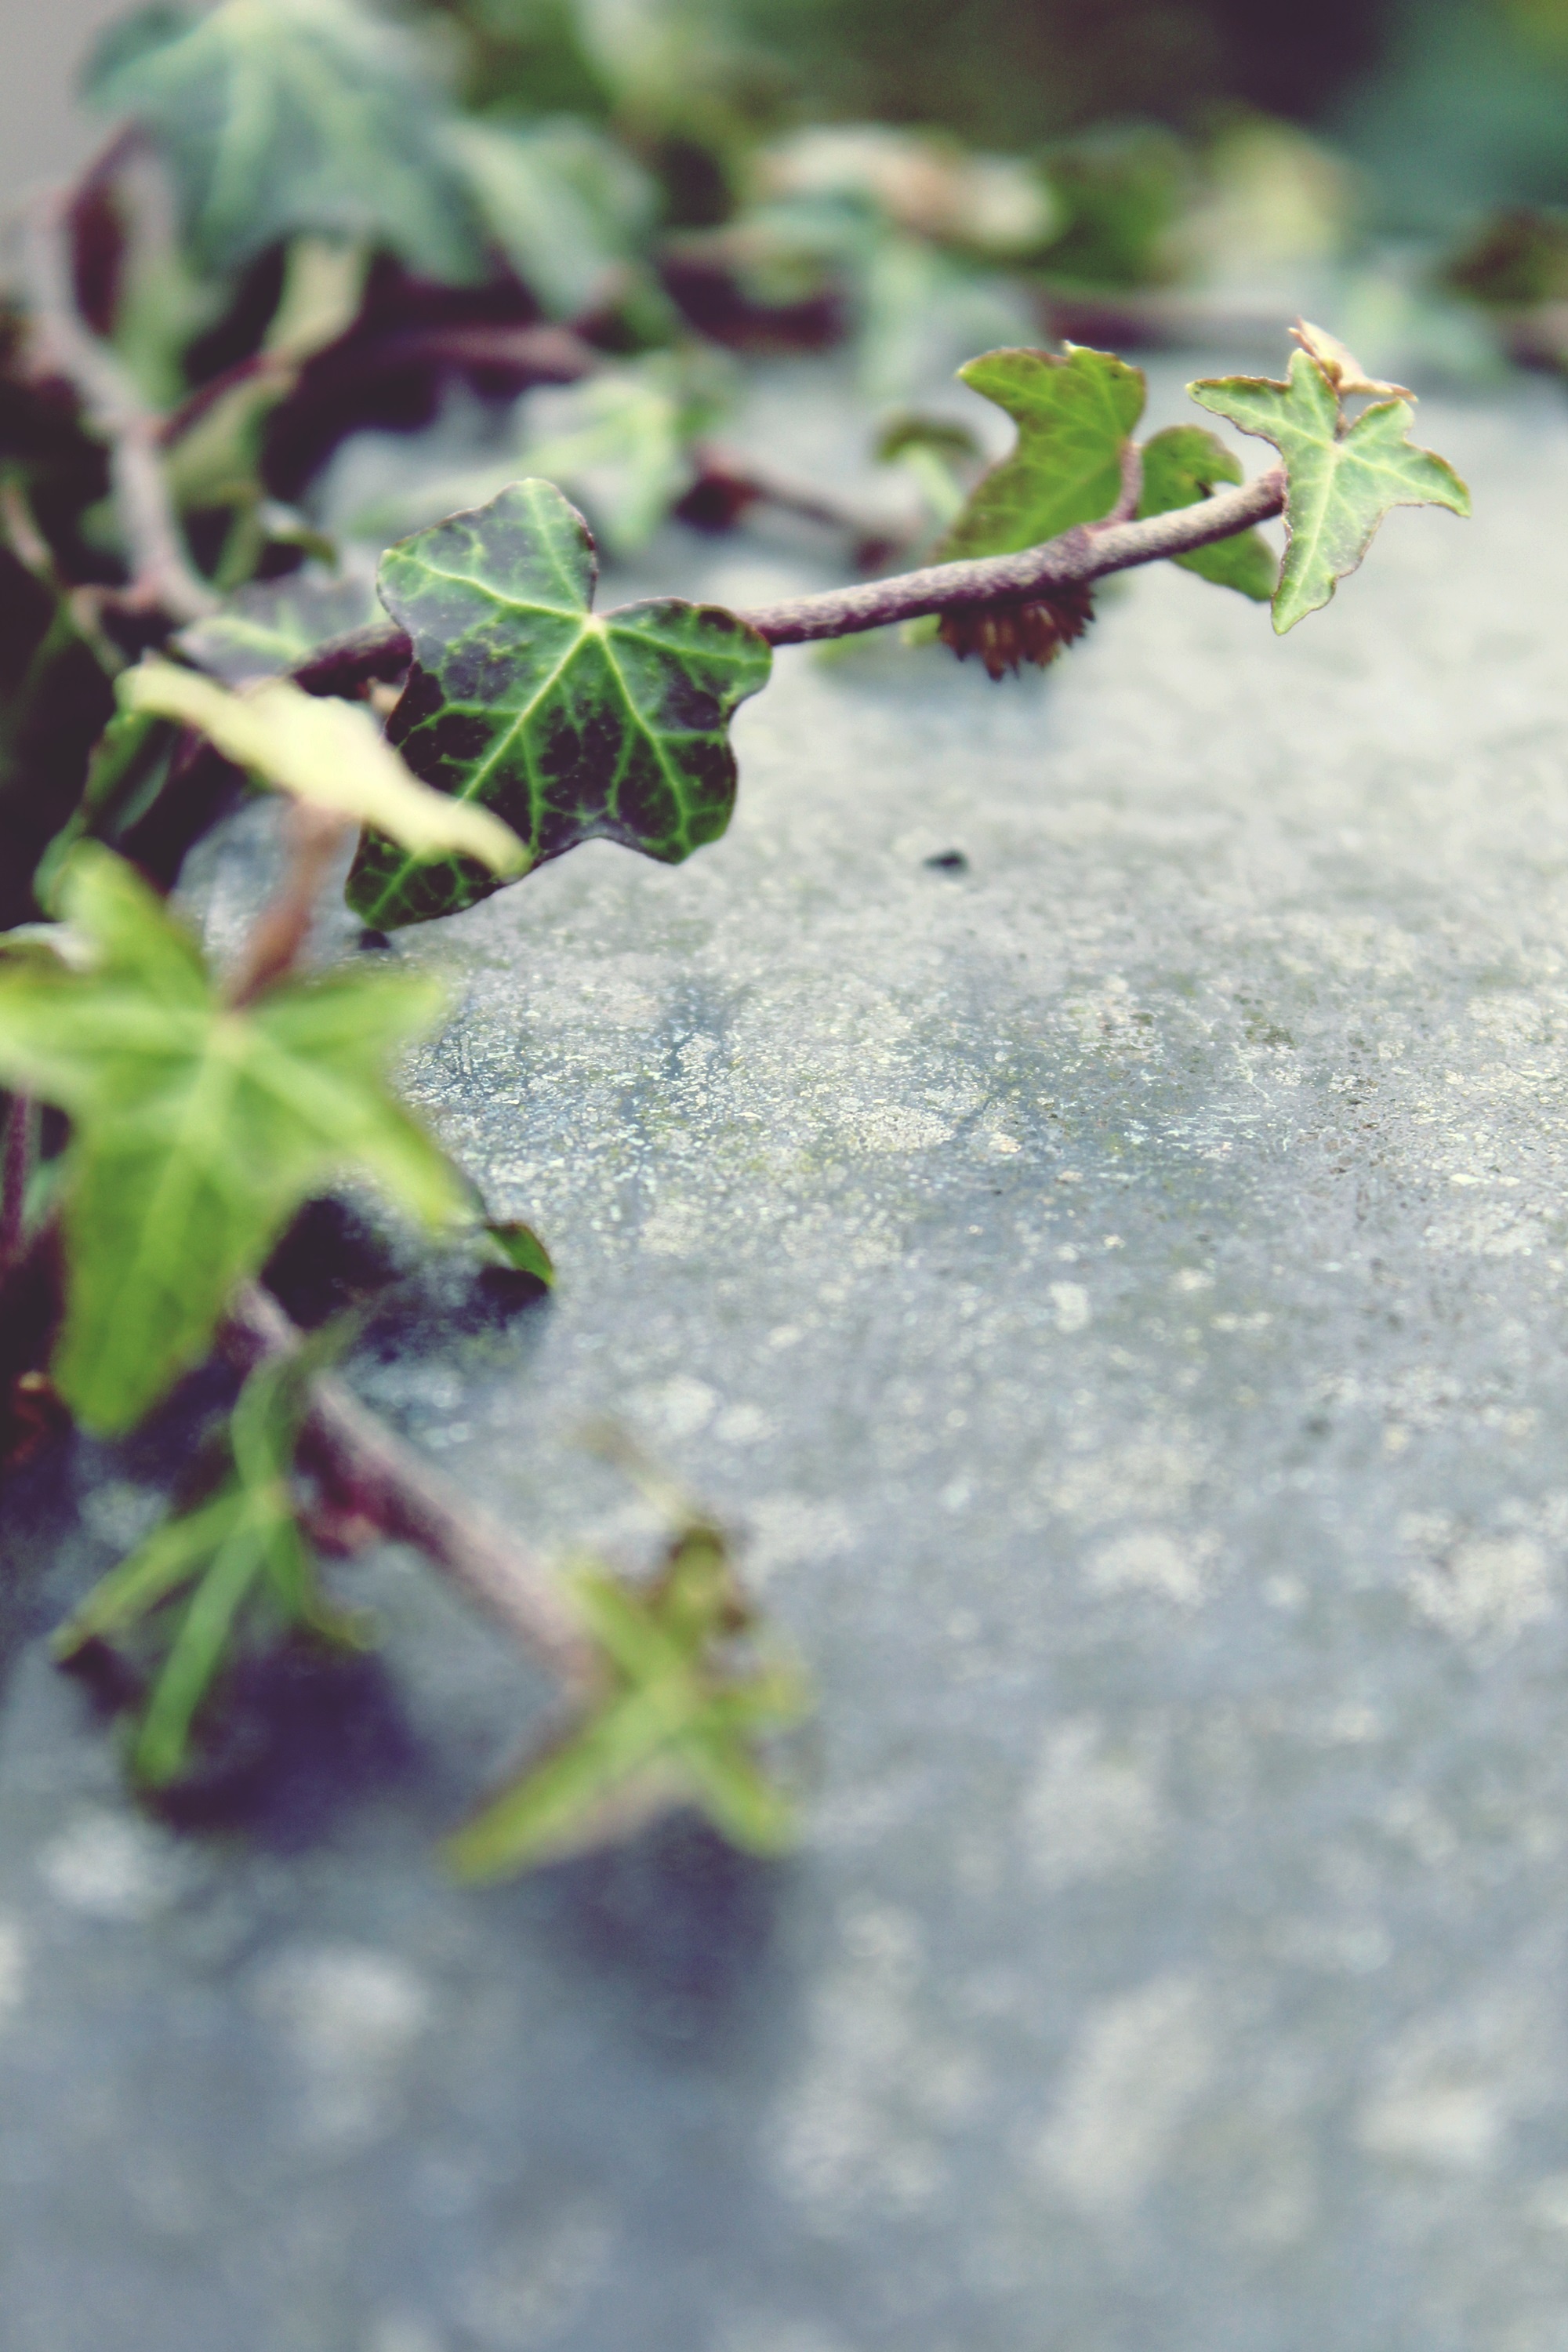
tree, nature, branch, plant, leaf, flower, old, stone, green, ivy, autumn, botany, garden, close, flora, fauna, leaves, branches, ranke, macro photography, fouling, land plant